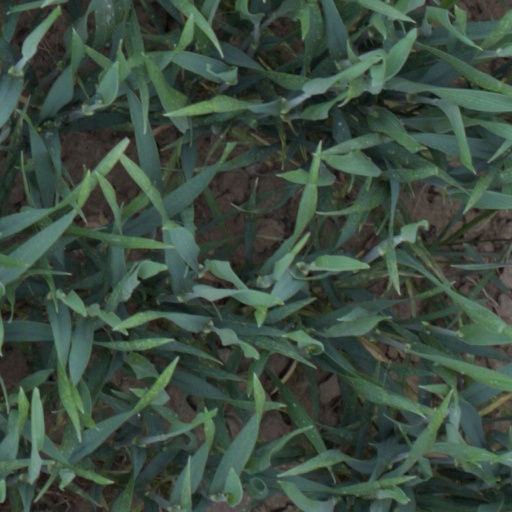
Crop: wheat